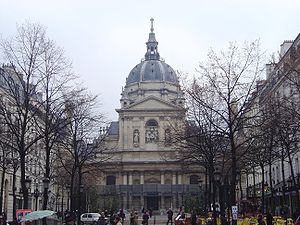
Sorbonne (Paris Universitet)
Sorbonne, Paris.
Det historiske Paris Universitet opstod første gang i anden halvdel af det 1100-tallet og blev i 1970 reorganiseret som 13 selvstændige universiteter. Universitetet bliver ofte refereret til som Sorbonne – eller La Sorbonne efter den kollegiale institution grundlagt af Robert de Sorbon omkring 1257 – men universitetet som sådan er ældre og var aldrig fuldstændigt centreret omkring Sorbonne. Ud af de 13 nuværende universiteter ligger fire i Sorbonne og tre medtager Sorbonne i deres navne.